Eduardo Solaeche

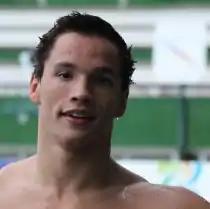

Eduardo Solaeche (born 22 November 1993) is a Spanish swimmer. He competed in the men's 200 metre individual medley event at the 2016 Summer Olympics.